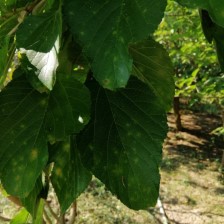
Variety: WhiteKing